James Andrew (educator)

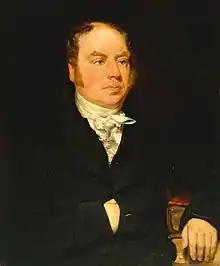
The Revd Dr James Andrew, 1818, by John Constable (1776-1837) - N05965 - Tate Gallery

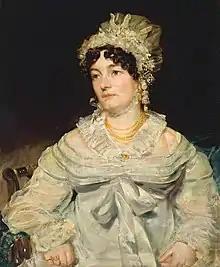
Mrs James Andrew, 1818, by John Constable (1776-1837) - N05966 - Tate Gallery

James Andrew, LL.D. (1774?–13 June 1833), was the principal of the East India Company's Military Seminary at Addiscombe, Surrey from 1809 to 1822.